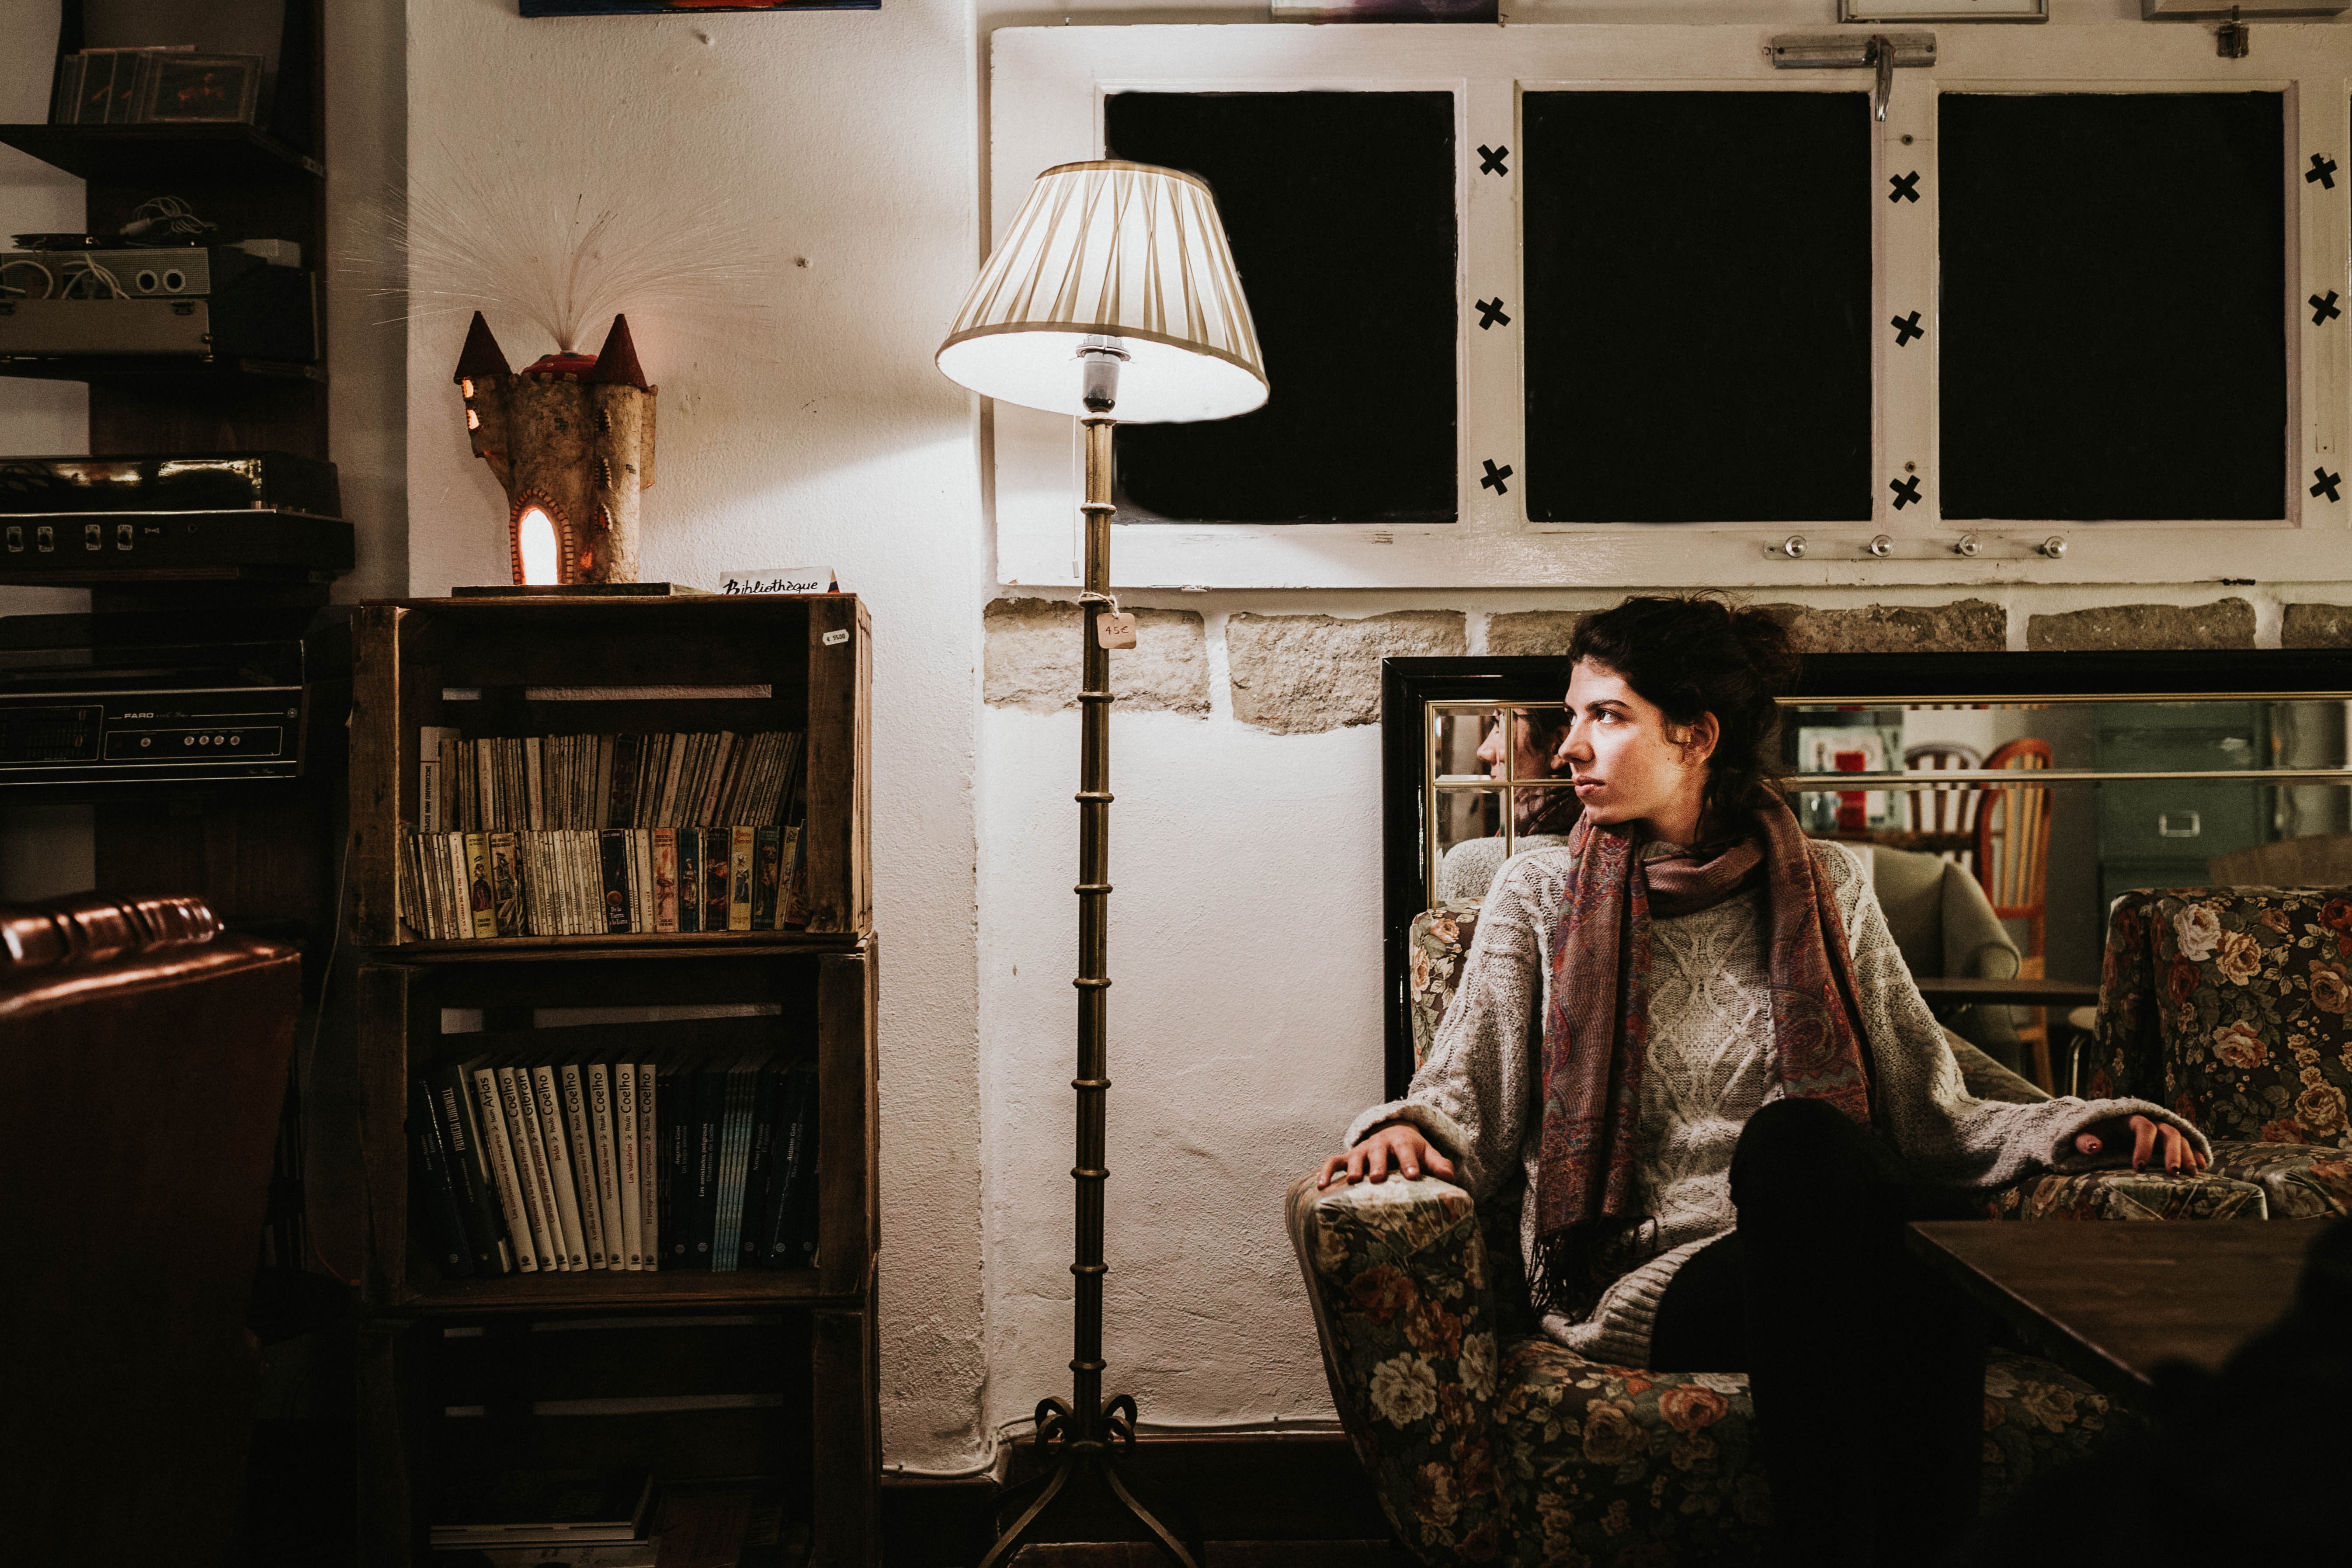
room, furniture, photography, window, interior design, sitting, house, door